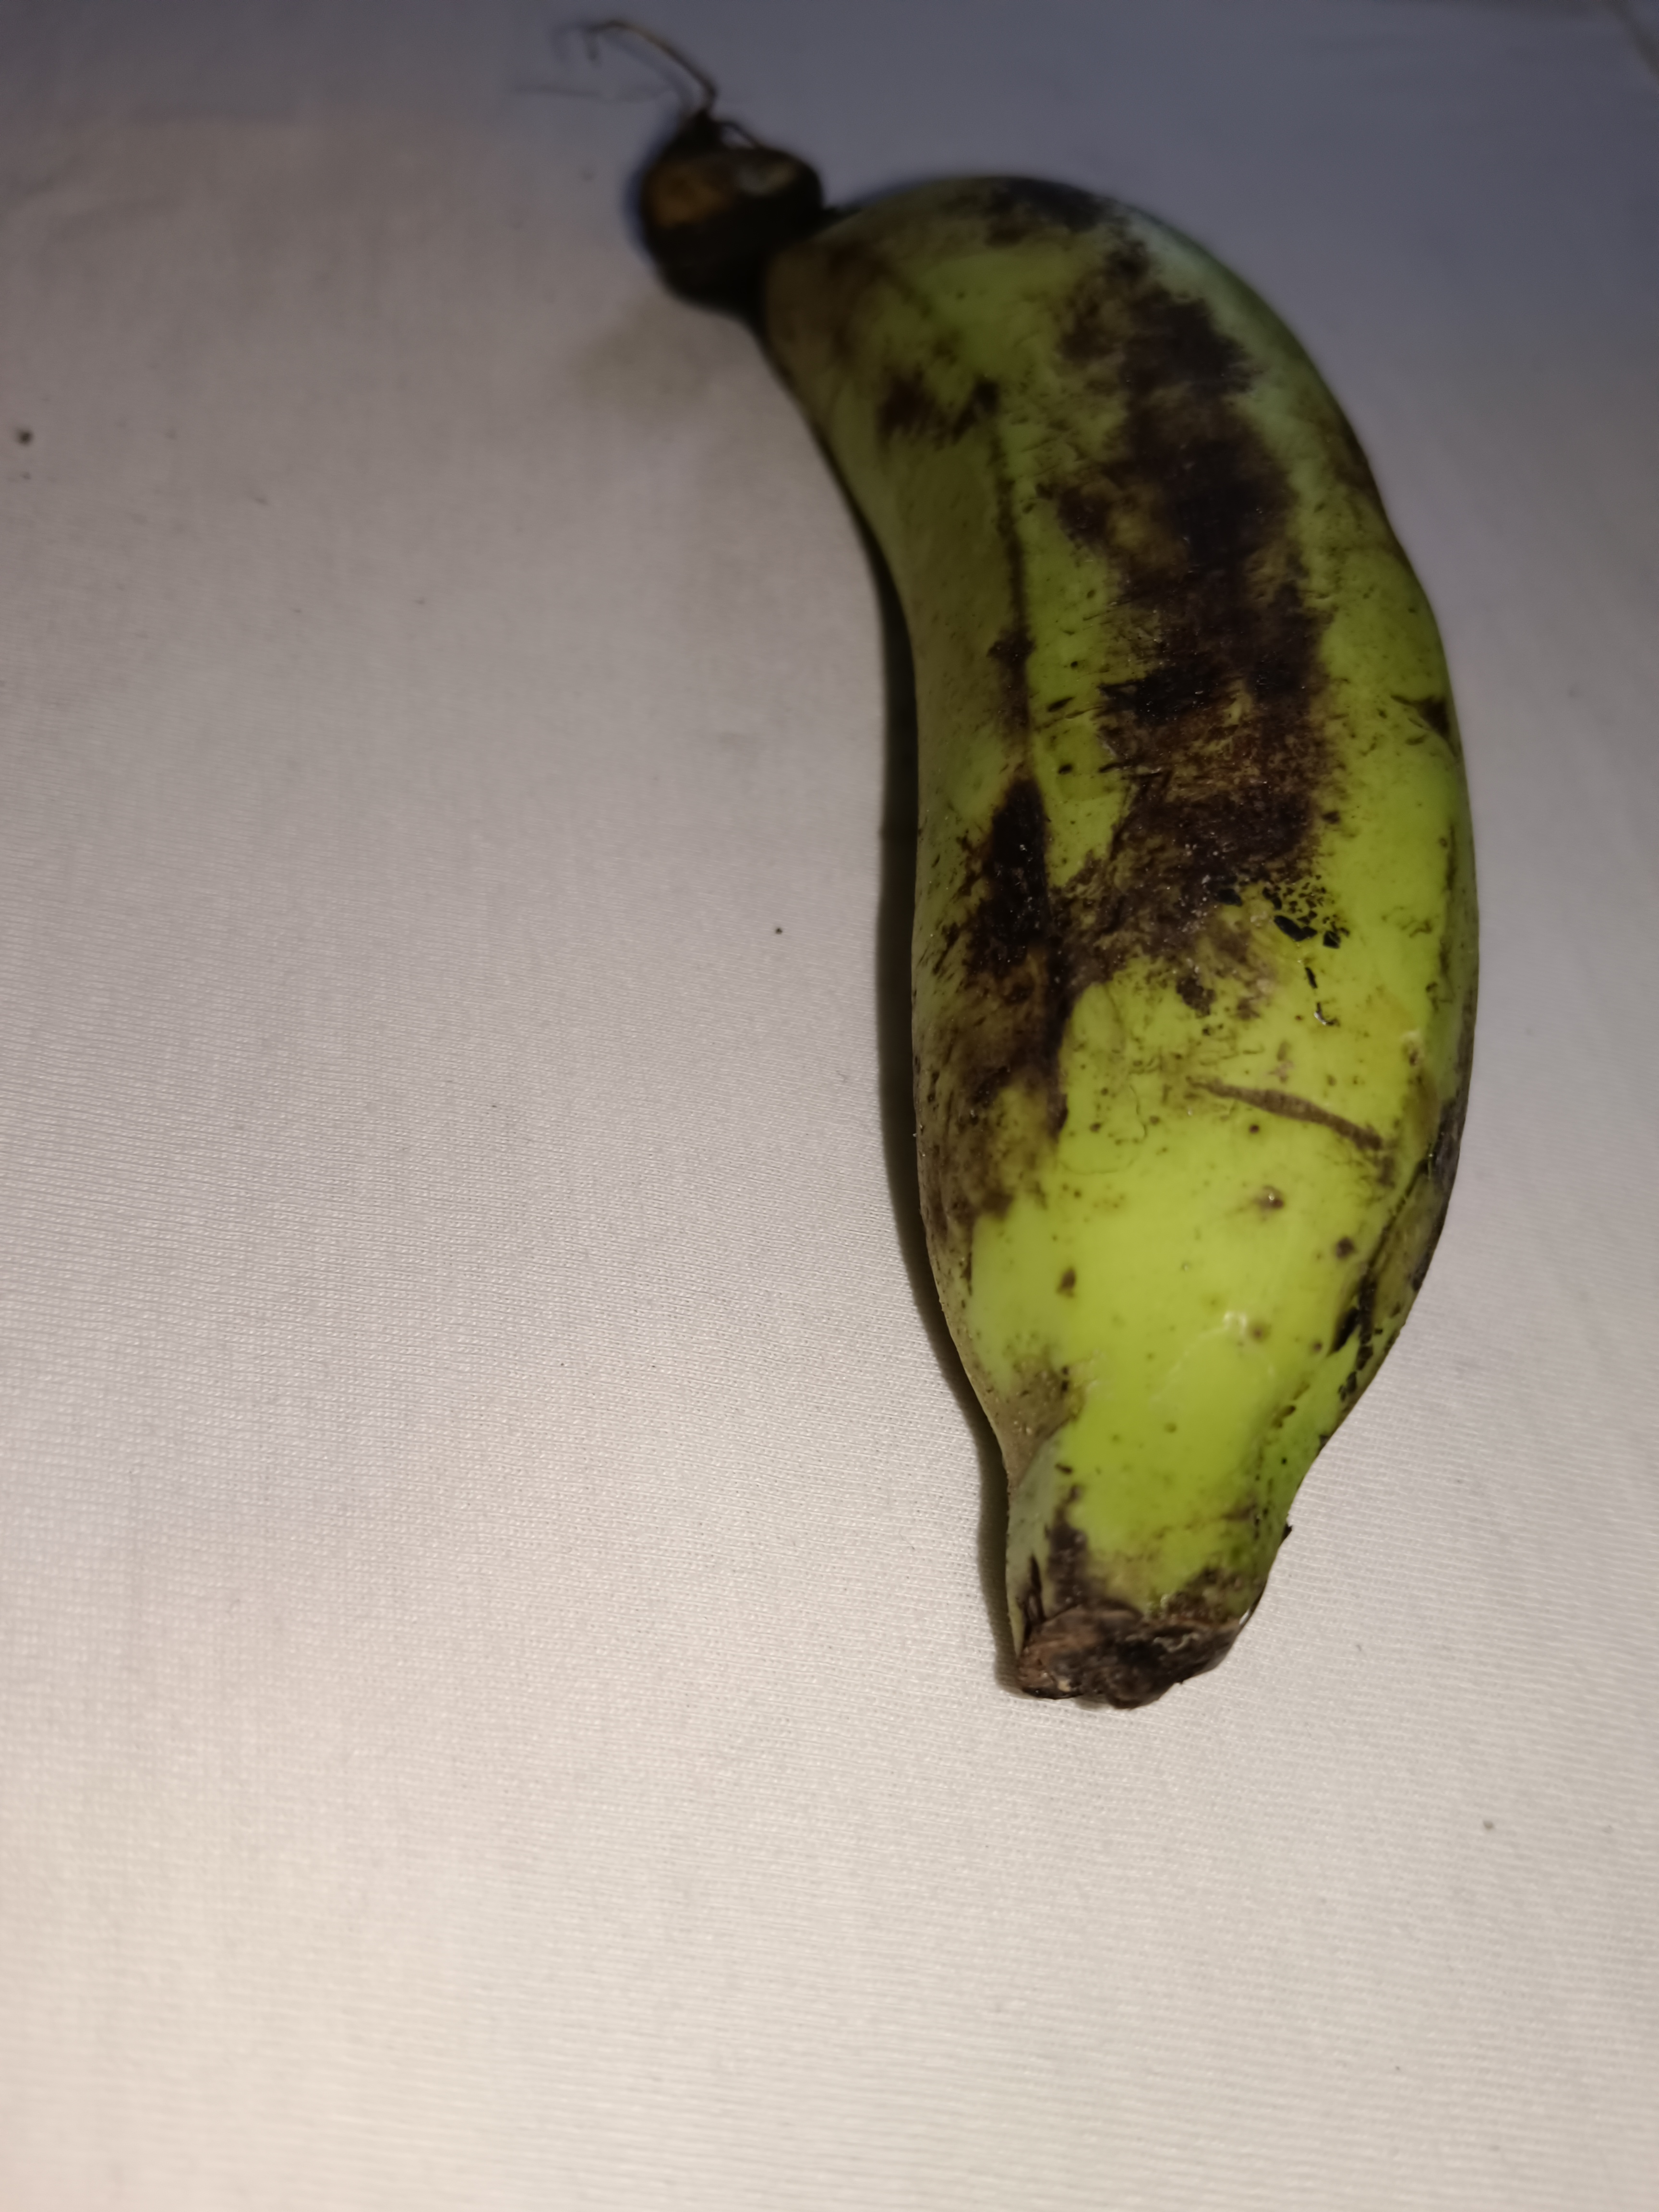
Banana variety: Shagor